Arthur Godfrey

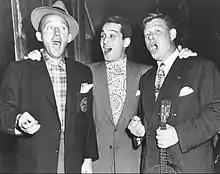
Publicity still with Bing Crosby and Perry Como in 1950 for Crosby's radio show

Godfrey's morning show was supplemented by a prime time variety show, "Arthur Godfrey's Talent Scouts", broadcasting from the CBS Studio Building at 49 East 52nd Street, where he had his main office. This variety show, a showcase for rising young performers, was a slight variation of CBS's successful "Original Amateur Hour". Some of the performers had made public appearances in their home towns and were recommended to Godfrey by friends or colleagues. These "sponsors" would accompany the performers to the broadcast and introduce them to Godfrey on the air. Two acts from the same 1948 broadcast were Wally Cox and the Chordettes. Both were big hits that night, and both were signed to recording contracts. Godfrey took special interest in the Chordettes, who sang his kind of barbershop-quartet harmony, and he soon made them part of his broadcasting and recording "family". Godfrey was also known for extemporizing music on the show, grabbing his ukulele and launching into songs the band may not have rehearsed. He had insisted on employing musicians in his small orchestra who would be able to accompany him quickly and "follow" him as he sang. This resulted in impromptu jam sessions on some broadcasts, rarely heard on mainstream variety programs.